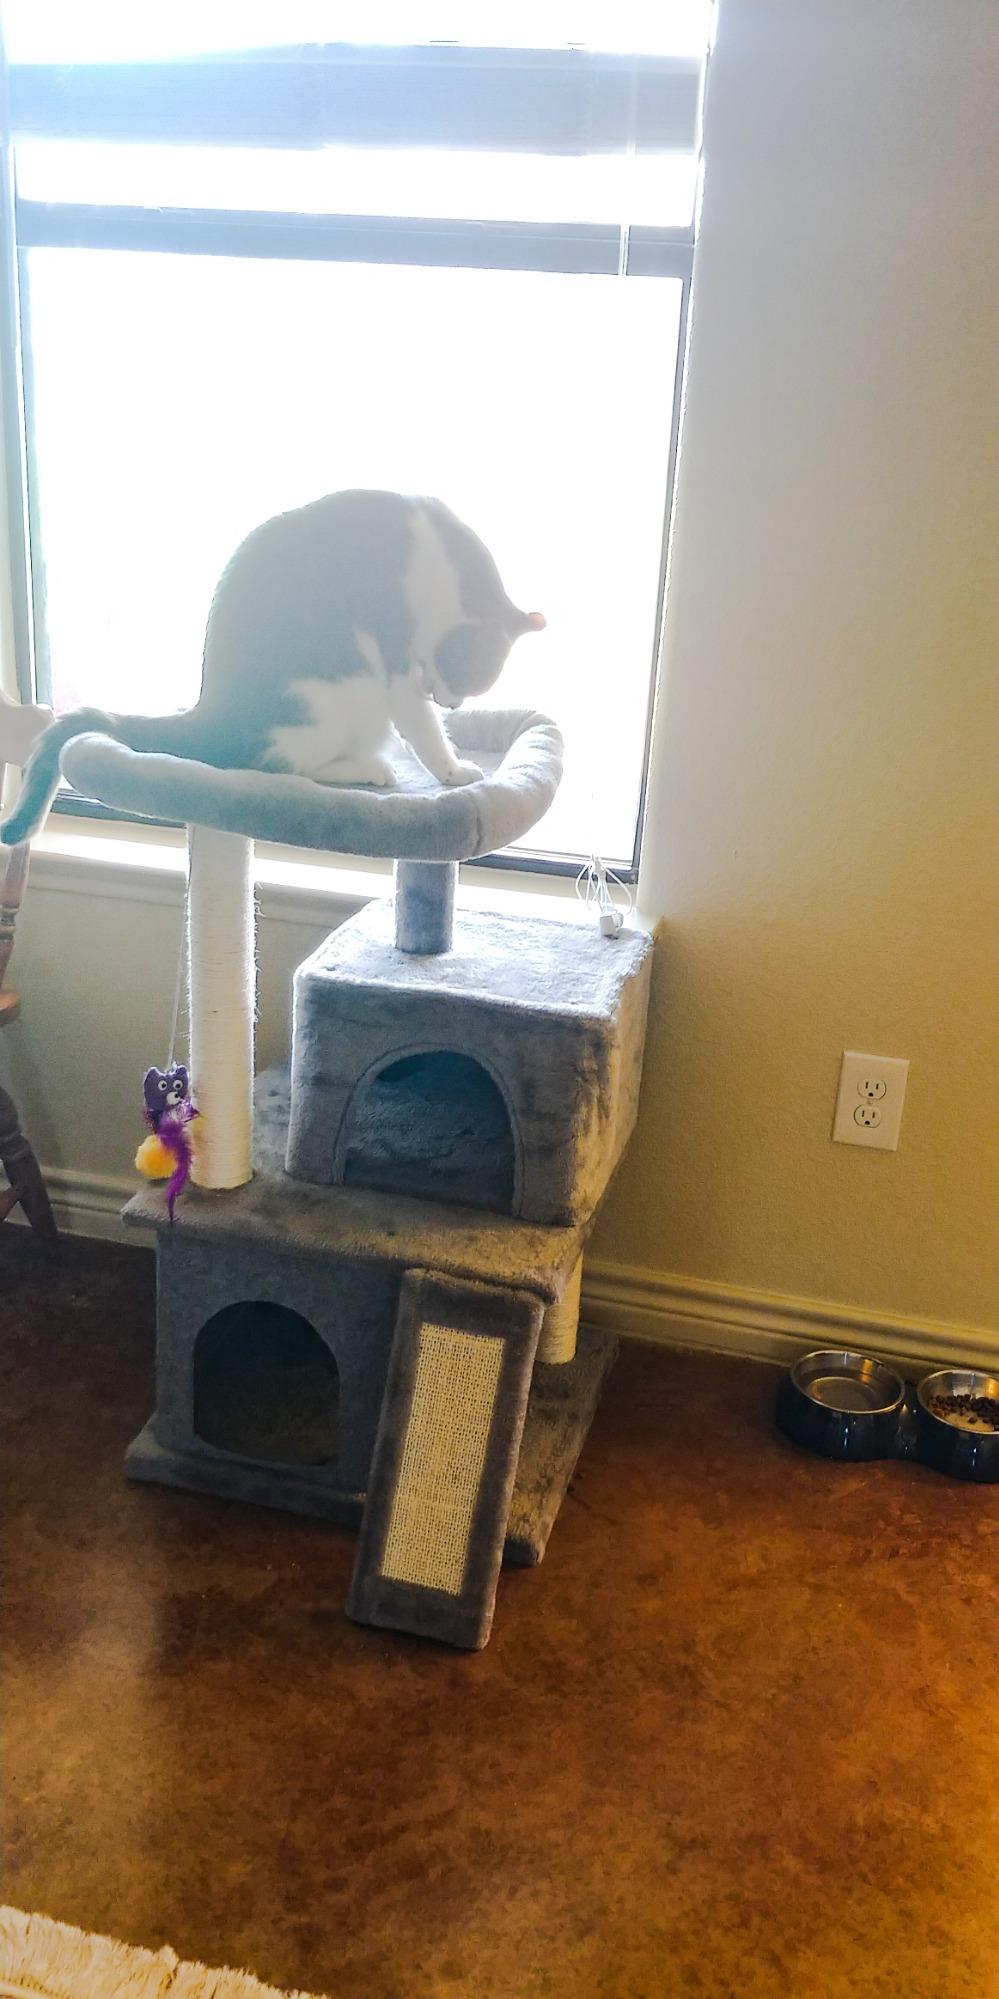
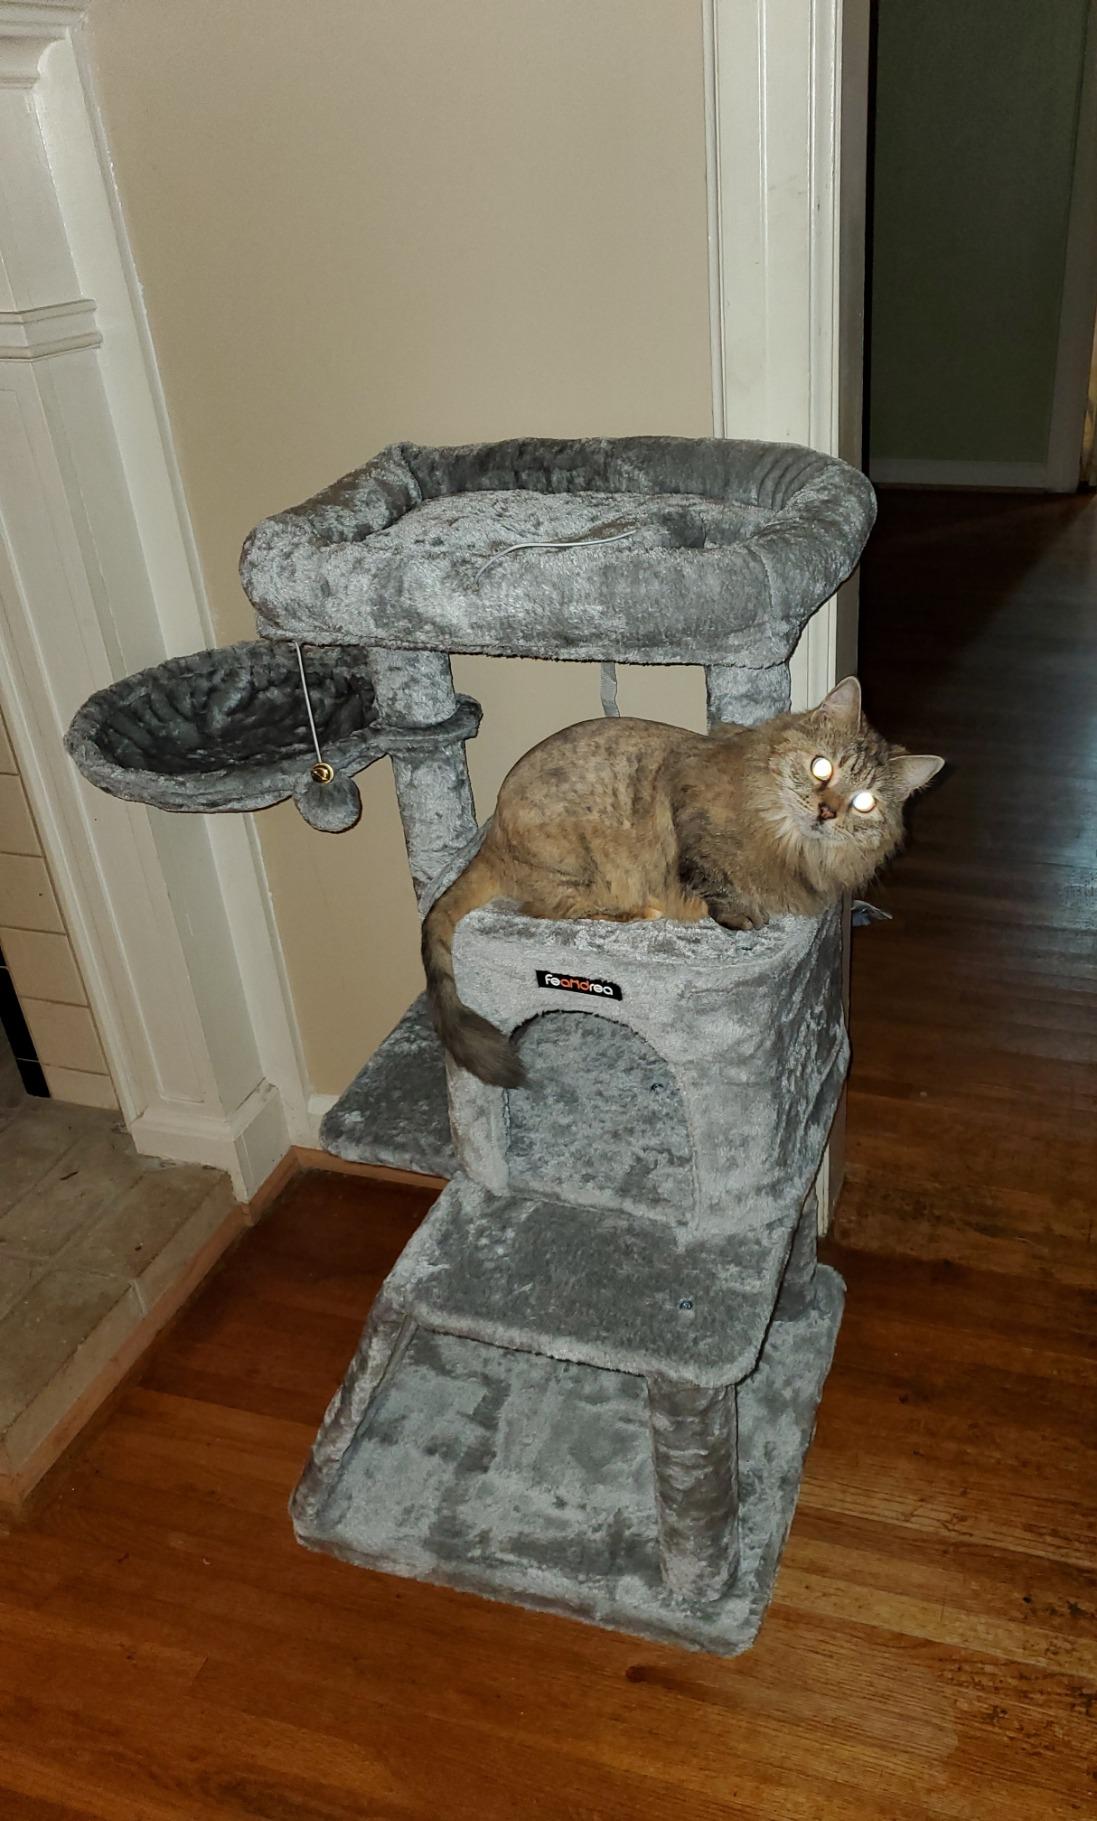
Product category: items_cat tree
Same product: no